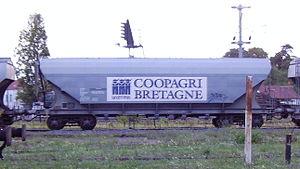
Un wagon portant le logo Coopagri Bretagne, fait partie d'un convoi de marchandises d'une trentaine de wagons (tracté par la BB 75464 accouplée à la BB 75448). Le train traverse à 30 km/h la gare de Cosne-sur-Loire, en direction de Nevers, pour stationner plus de 30 min en sortie de gare (signal lumineux rouge d'arrêt). Photo prise depuis la rue Eugène Perreau, Nièvre, Bourgogne, France.
Coopagri Bretagne est une coopérative agricole bretonne. En 2010, la coopérative a fusionné avec Eolys et Cam 56 pour donner Triskalia.